Inertial frame of reference

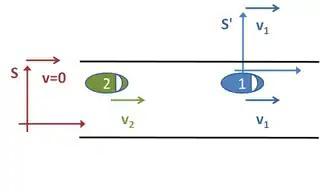
Figure 1: Two cars moving at different but constant velocities observed from stationary inertial frame "S" attached to the road and moving inertial frame "S′" attached to the first car.

Consider a situation common in everyday life. Two cars travel along a road, both moving at constant velocities. See Figure 1. At some particular moment, they are separated by 200 meters. The car in front is traveling at 22 meters per second and the car behind is traveling at 30 meters per second. If we want to find out how long it will take the second car to catch up with the first, there are three obvious "frames of reference" that we could choose.